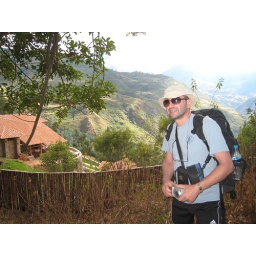
You see first mountains while walking street in Mollepata.